Tropical Storm Claudette (2021)

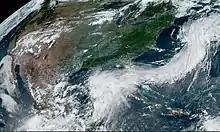
The sprawling precursor to Claudette "(center)" and Dolores "(bottom)" on June 17

The Central American Gyre that later spawned Tropical Storms Claudette and Dolores caused torrential rainfall in parts of Central America and Mexico. Flooding began as early as June 11 and continued for nearly a week. Rainfall was particularly intense across Veracruz, Oaxaca, and Puebla. Thirty-three municipalities in Veracruz saw significant effects, with thirteen reporting damage; at least 402 homes were damaged by flooding and landslides across the affected areas. The Isla municipality saw the most damage with 192 homes affected. Several rivers overtopped their banks, inundating surrounding communities. The overflowing Pintores River in Coatepec inundated 105 homes. Sinkholes occurred the city of Veracruz, Cosamaloapan between the Gloria de Coapa and Poblado Dos communities, and in Misantla. The Secretariat of National Defense (SEDNA) deployed personnel in Xalapa to assist in cleanup efforts.